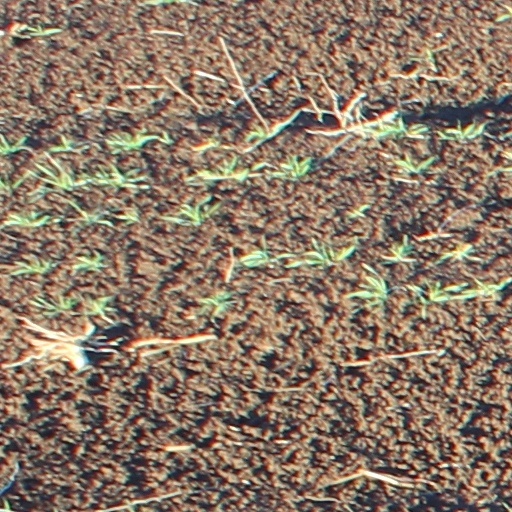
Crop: wheat